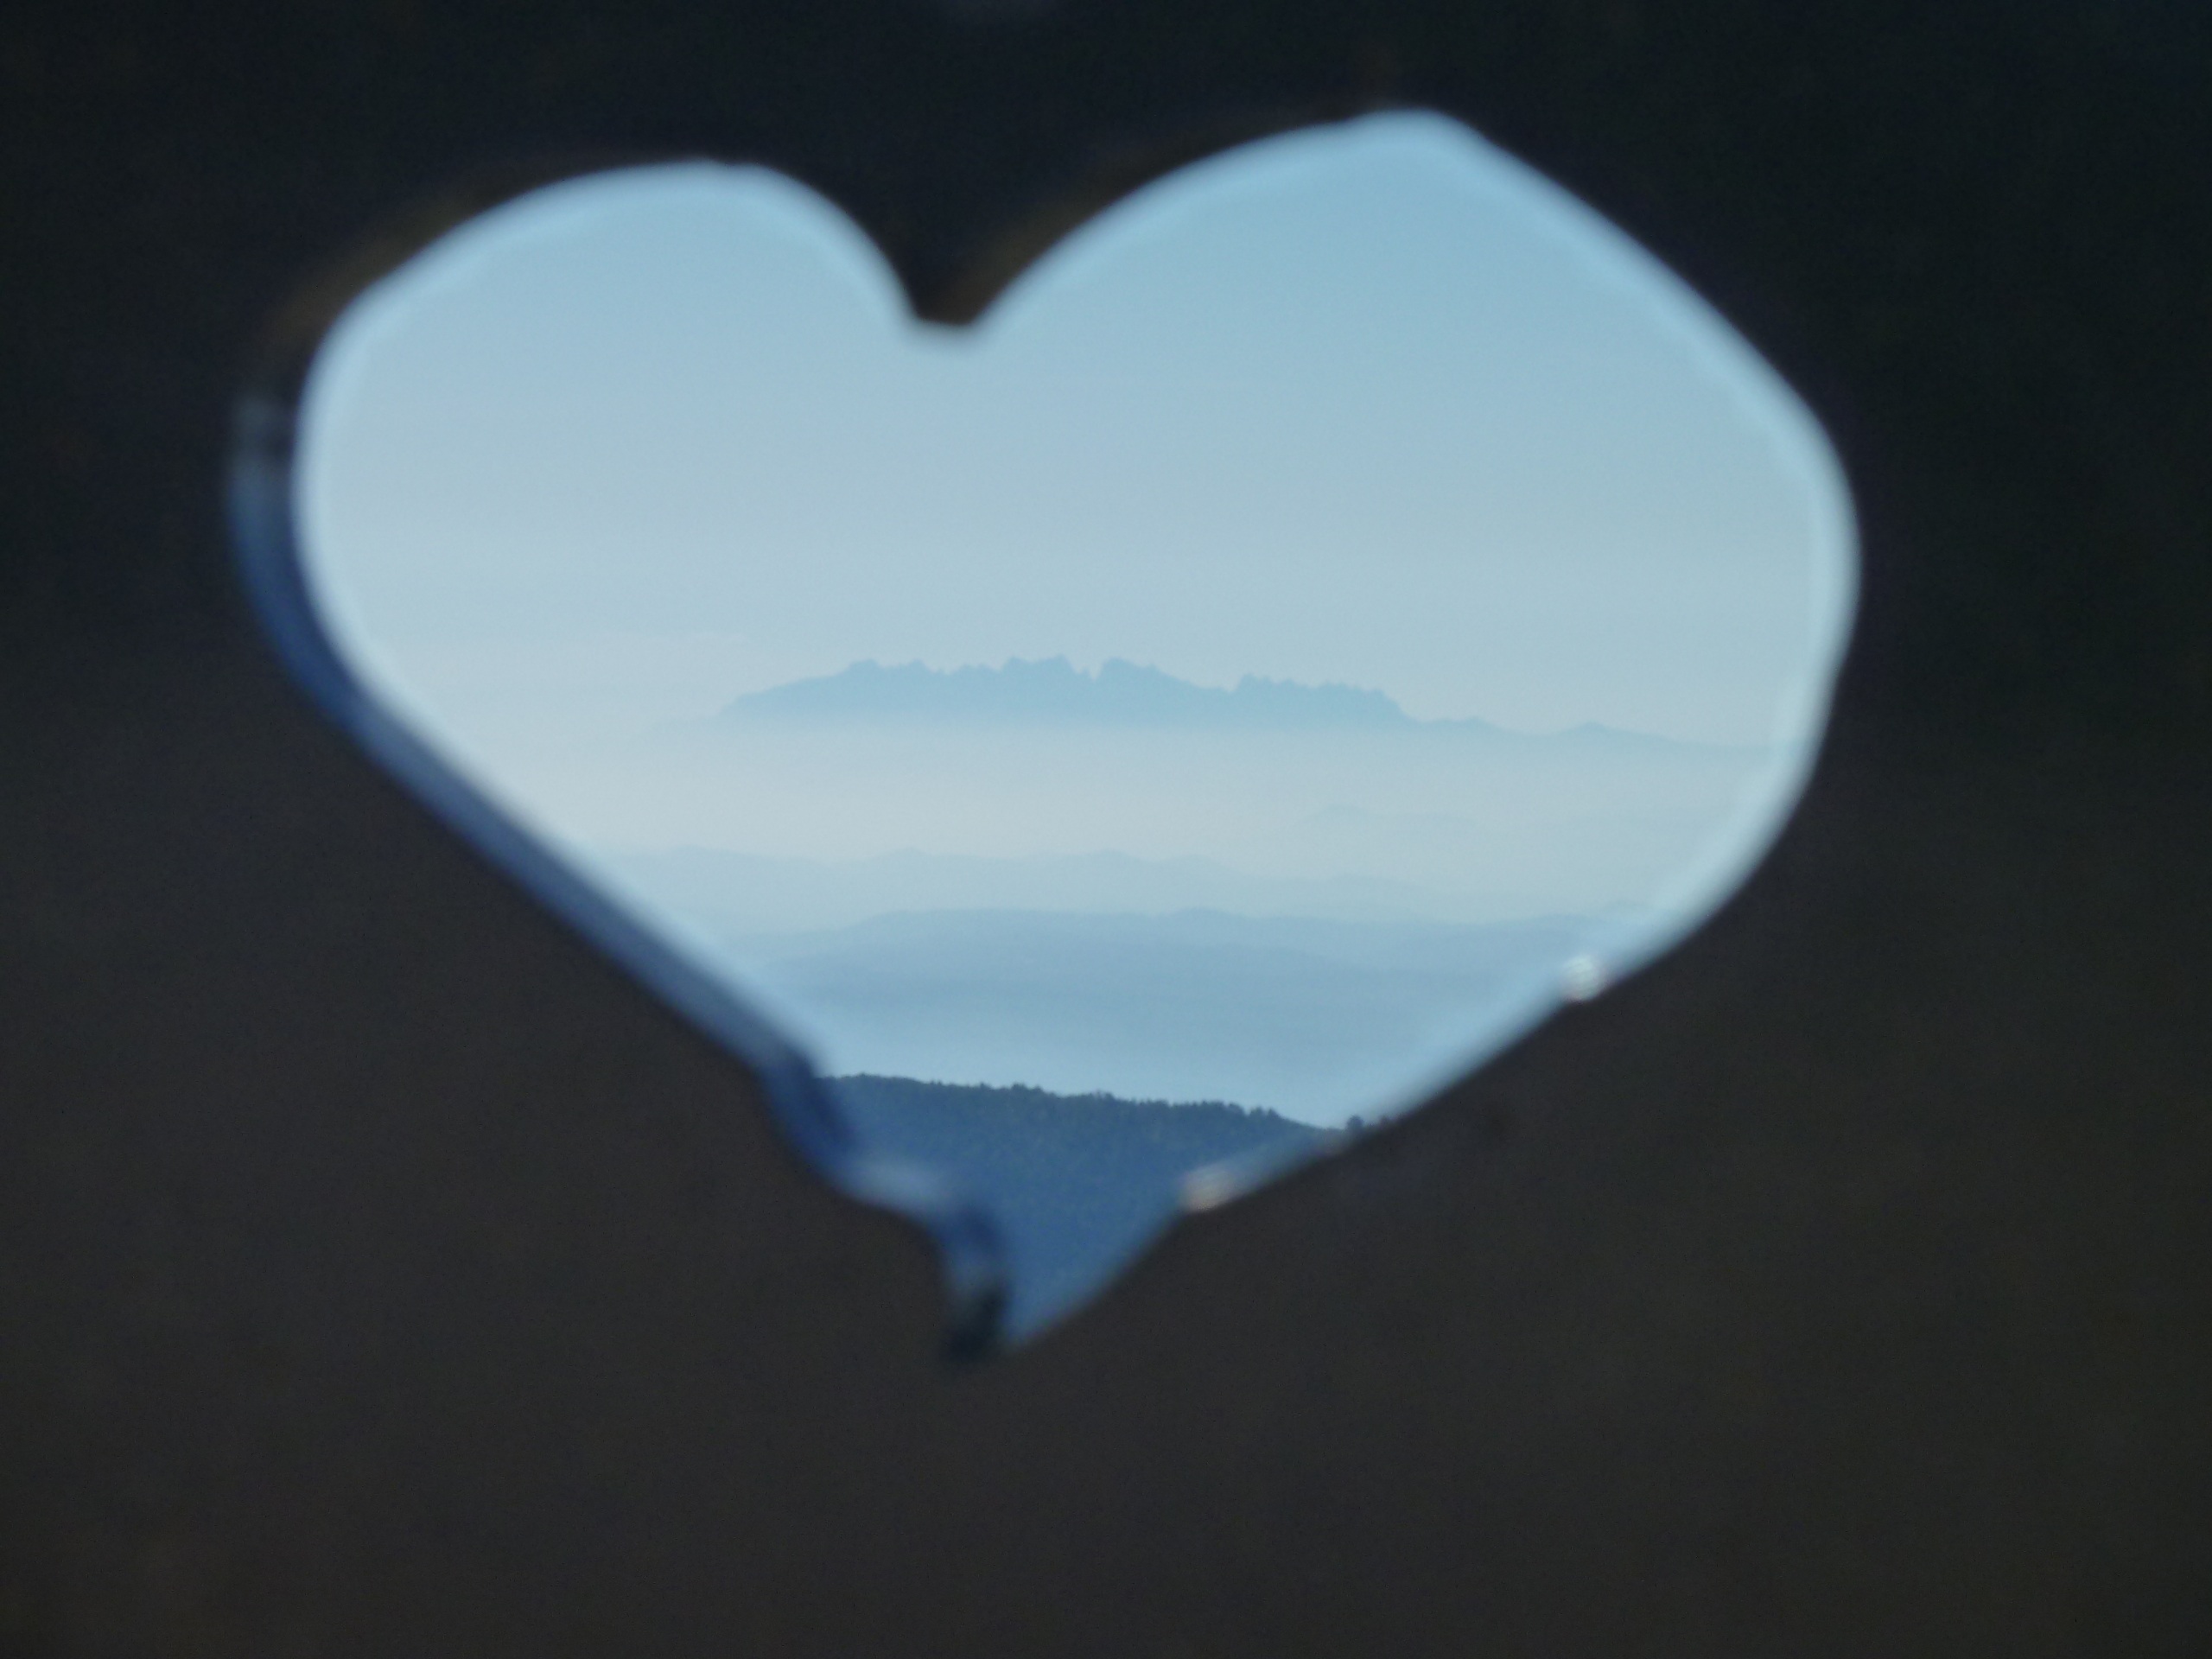
wing, cloud, sky, atmosphere, heart, reflection, blue, organ, montserrat, screenshot, atmosphere of earth, satins peguera